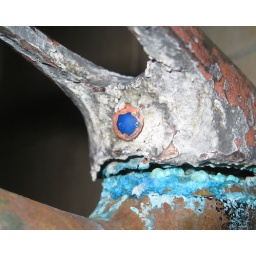
This nasty-ass water faucet I found in a bar in Copenhagen. Didn't really want to touch it all that much...